Westward Ho (Phoenix, Arizona)

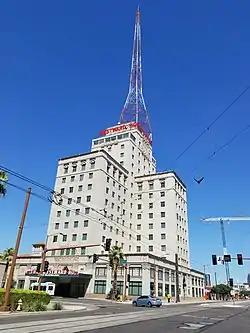

The Westward Ho is a high-rise building in Phoenix, Arizona. The 16-story building, which is 208 ft (63m) to the roof, held the title of tallest building in Arizona for over 30 years until the completion of the Meridian Bank Tower in 1960.